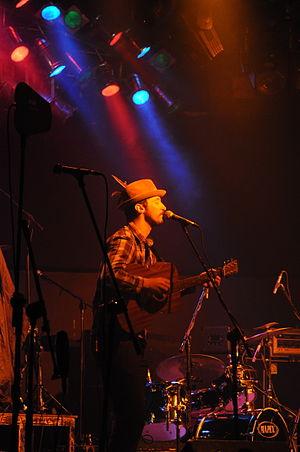
Karl Culley, né le 11 octobre 1979, est un guitariste fingerstyle, chanteur et poète d'origine anglaise qui réside actuellement en Pologne. Son jeu de guitare percussif a été comparé à celui de John Martyn, de José González et de Bert Jansch.